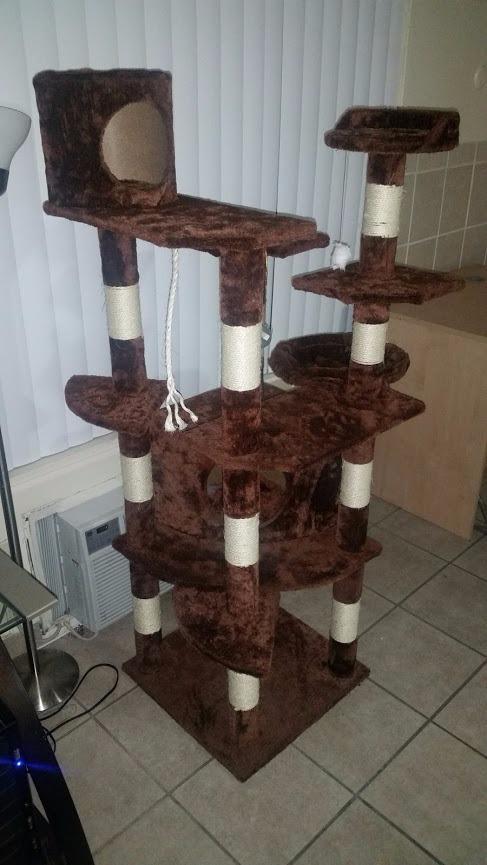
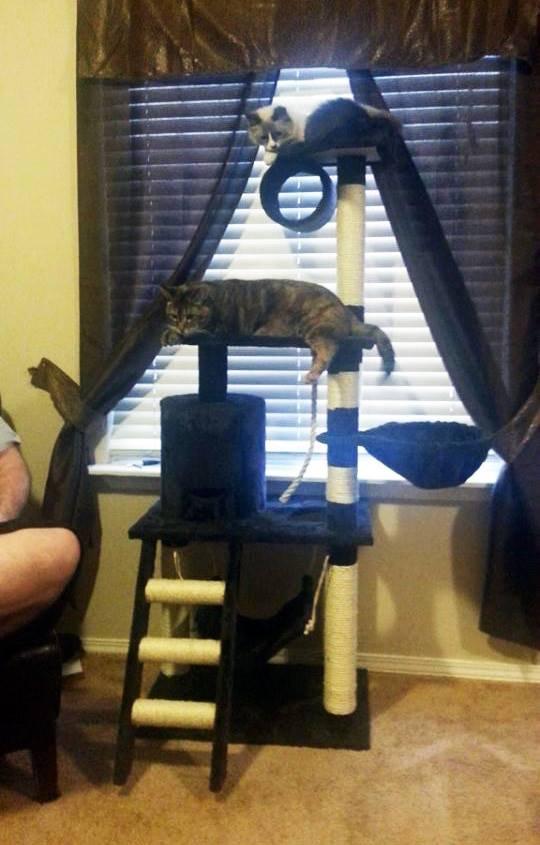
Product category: items_cat tree
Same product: no